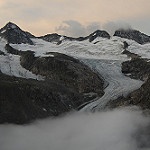
Label: glacier